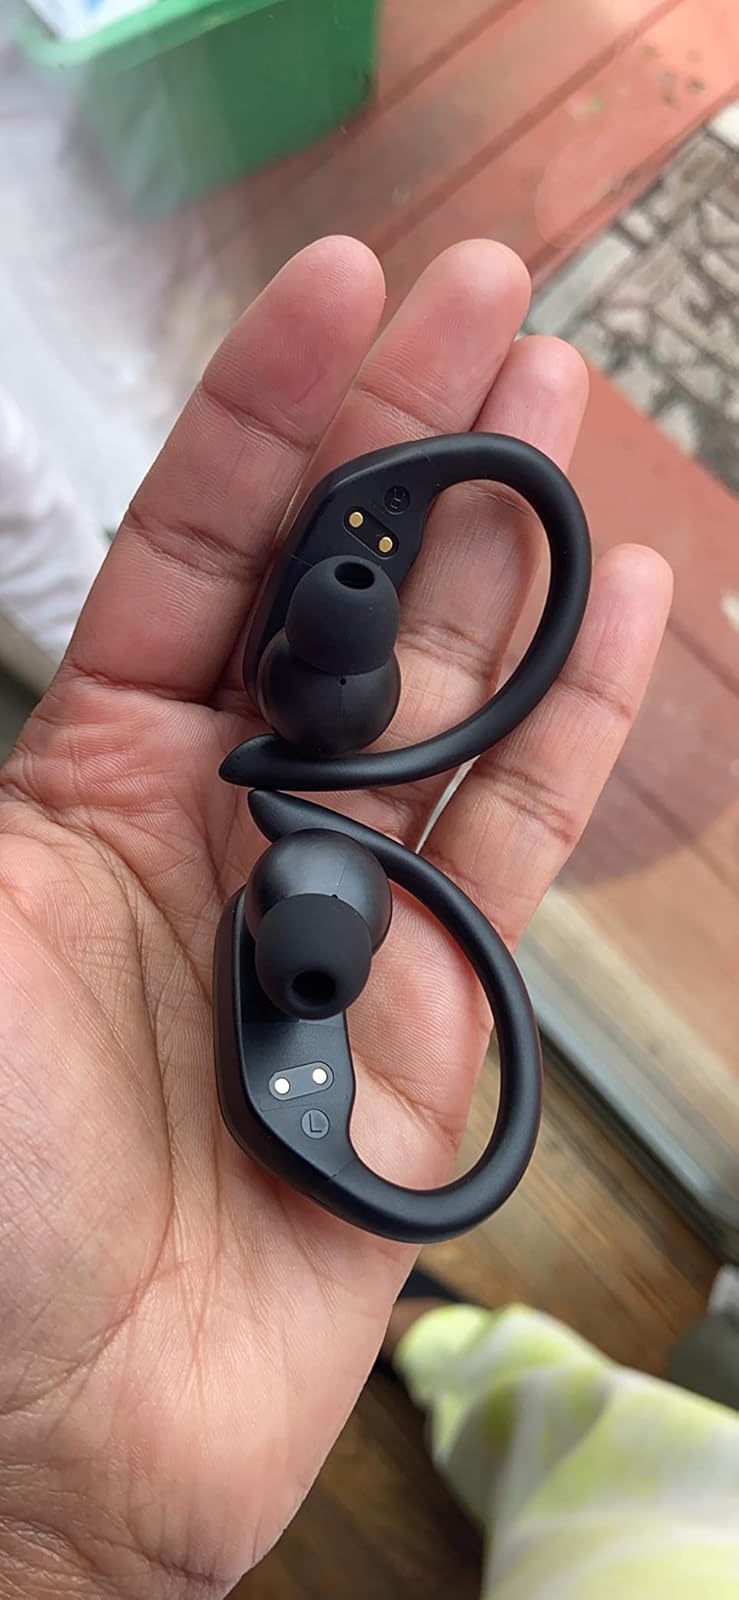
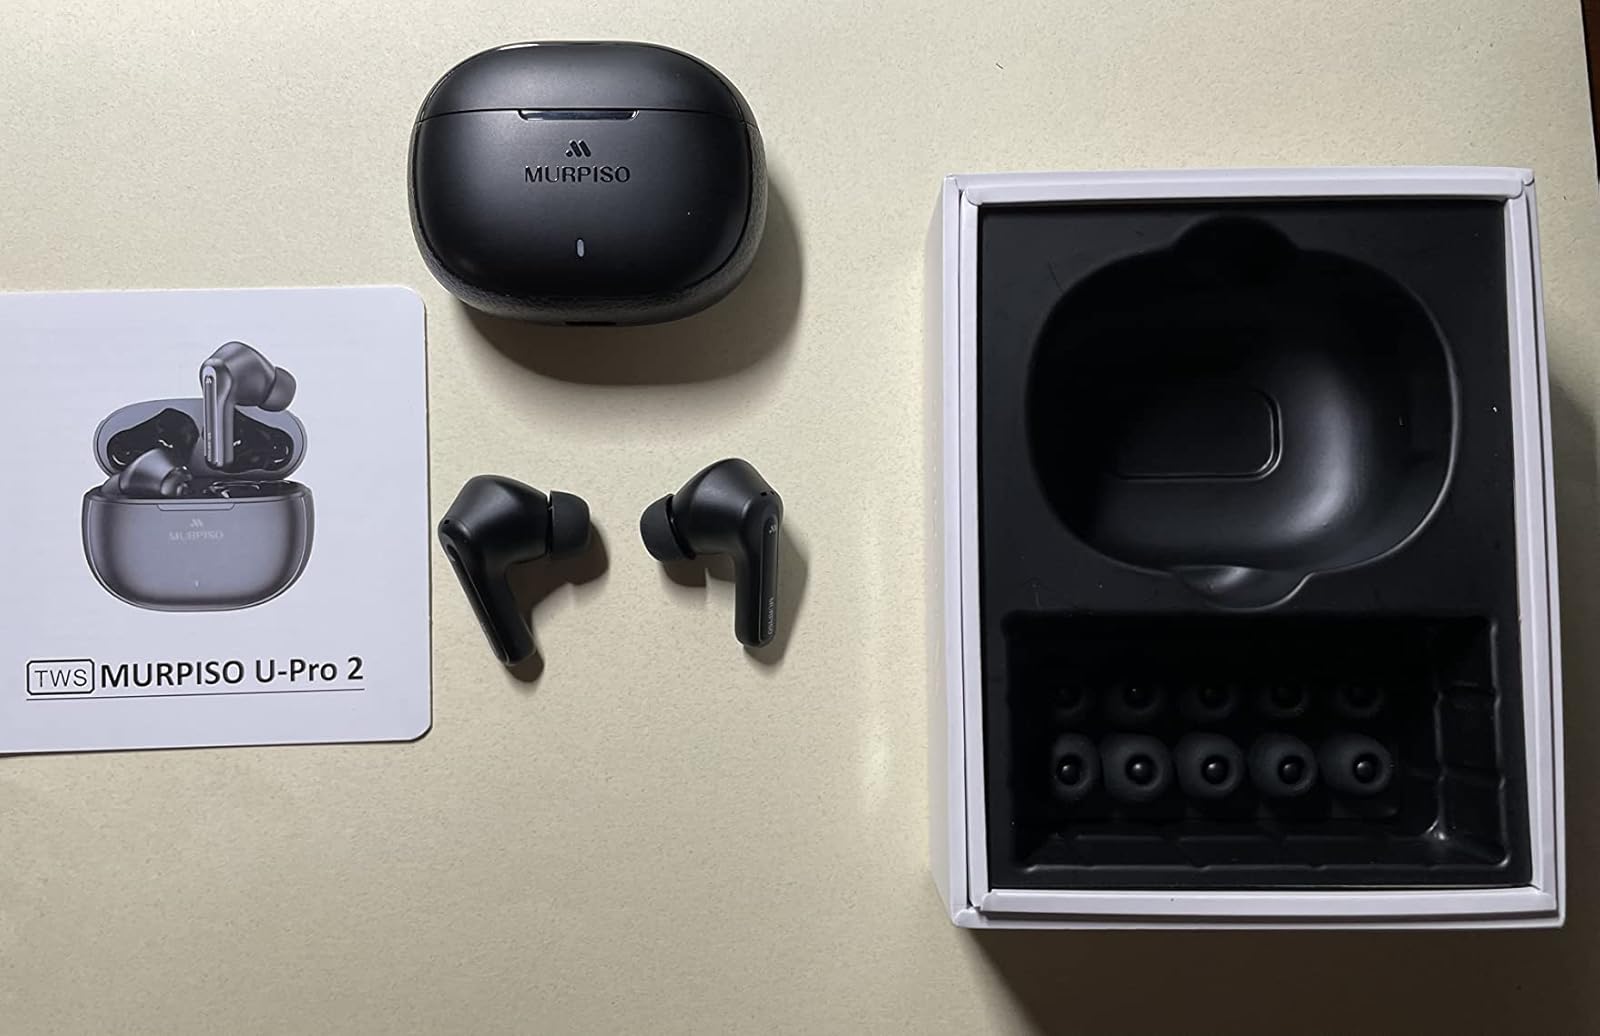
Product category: earbuds
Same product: no